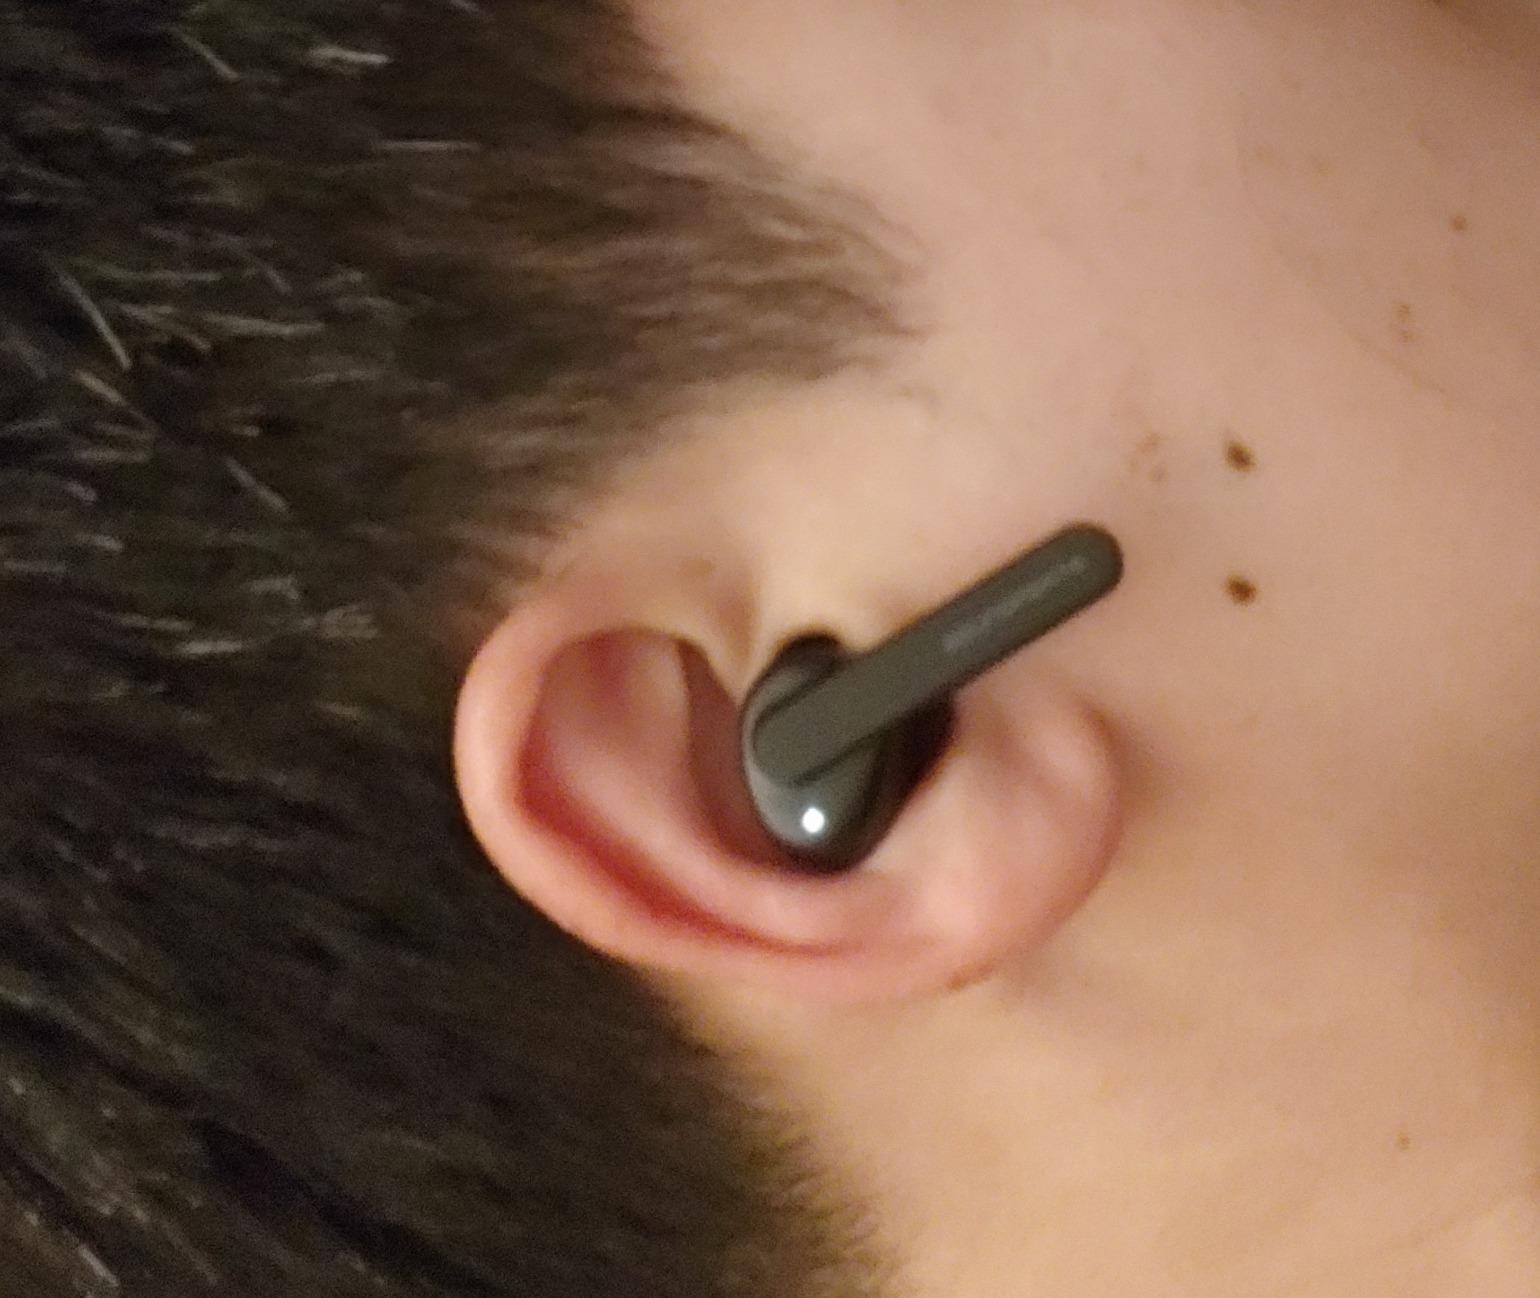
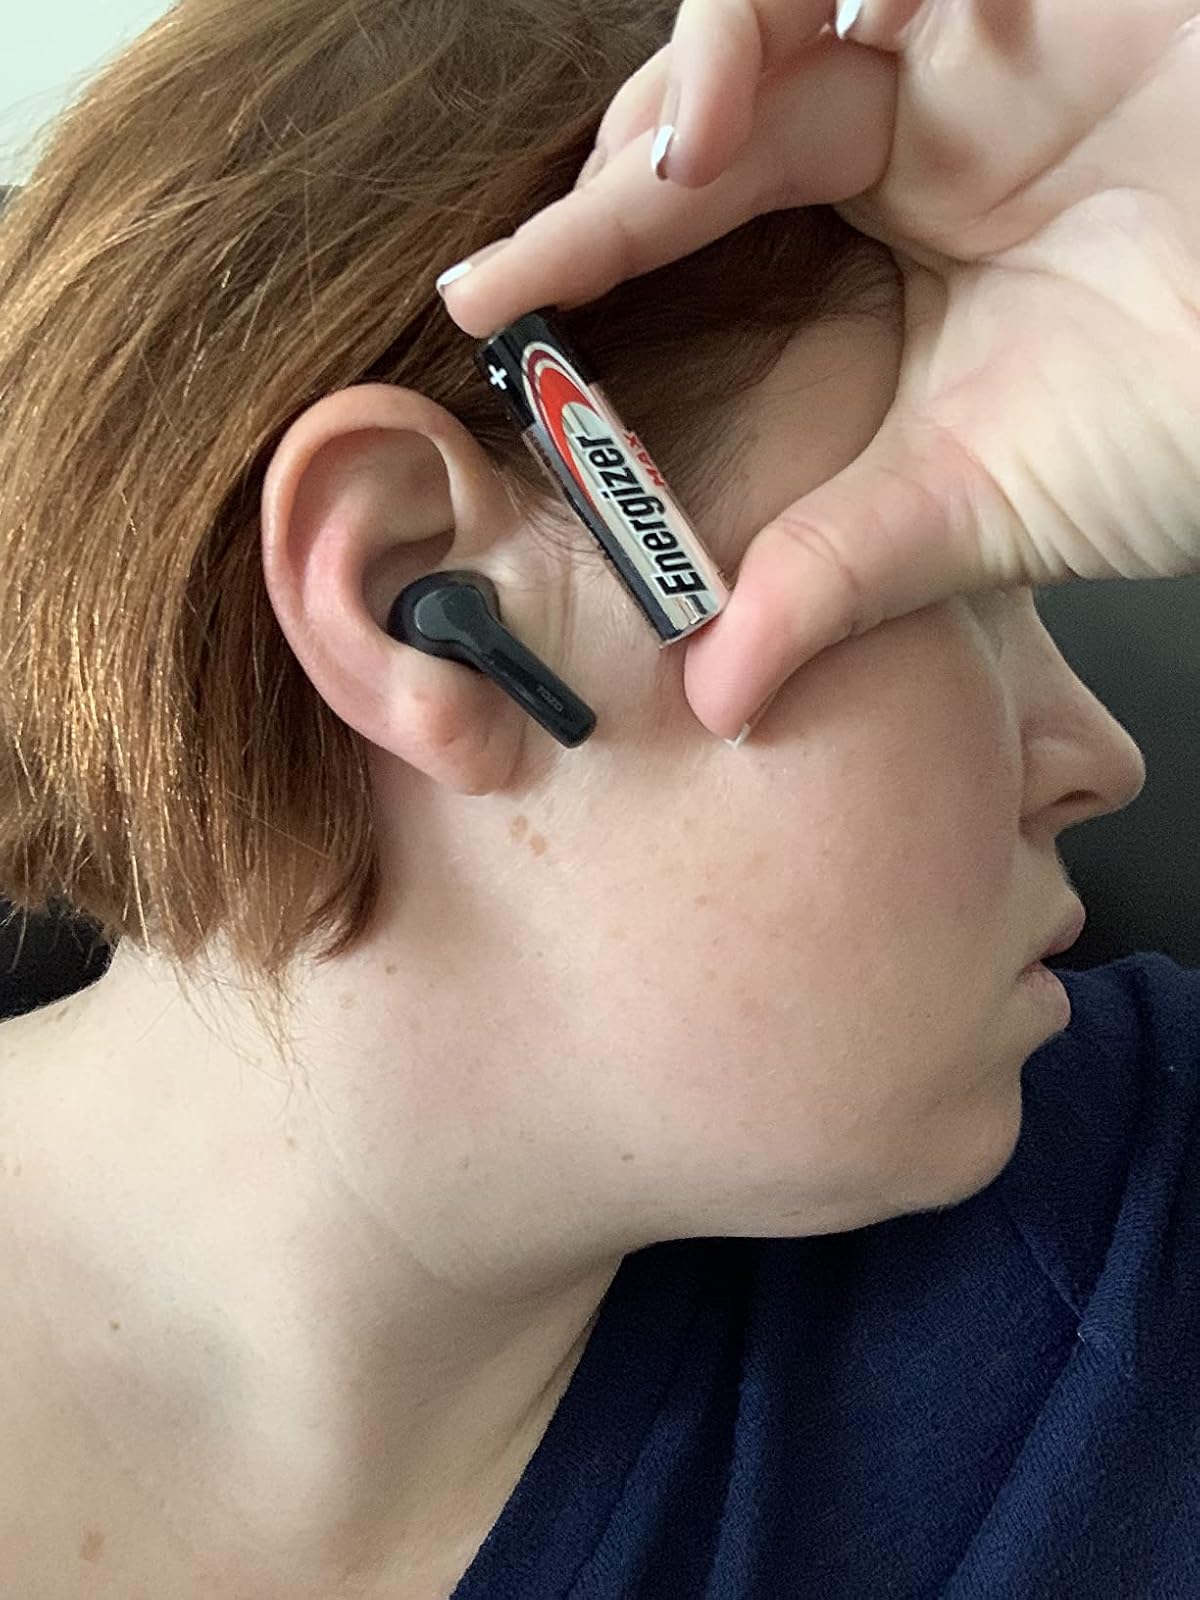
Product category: earbuds
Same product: no